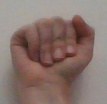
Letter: saad